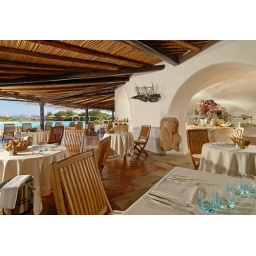
Revel in an extensive selection of outdoor activities, from water sports in the crystal clear bay to swimming in the magnificent outdoor pool.